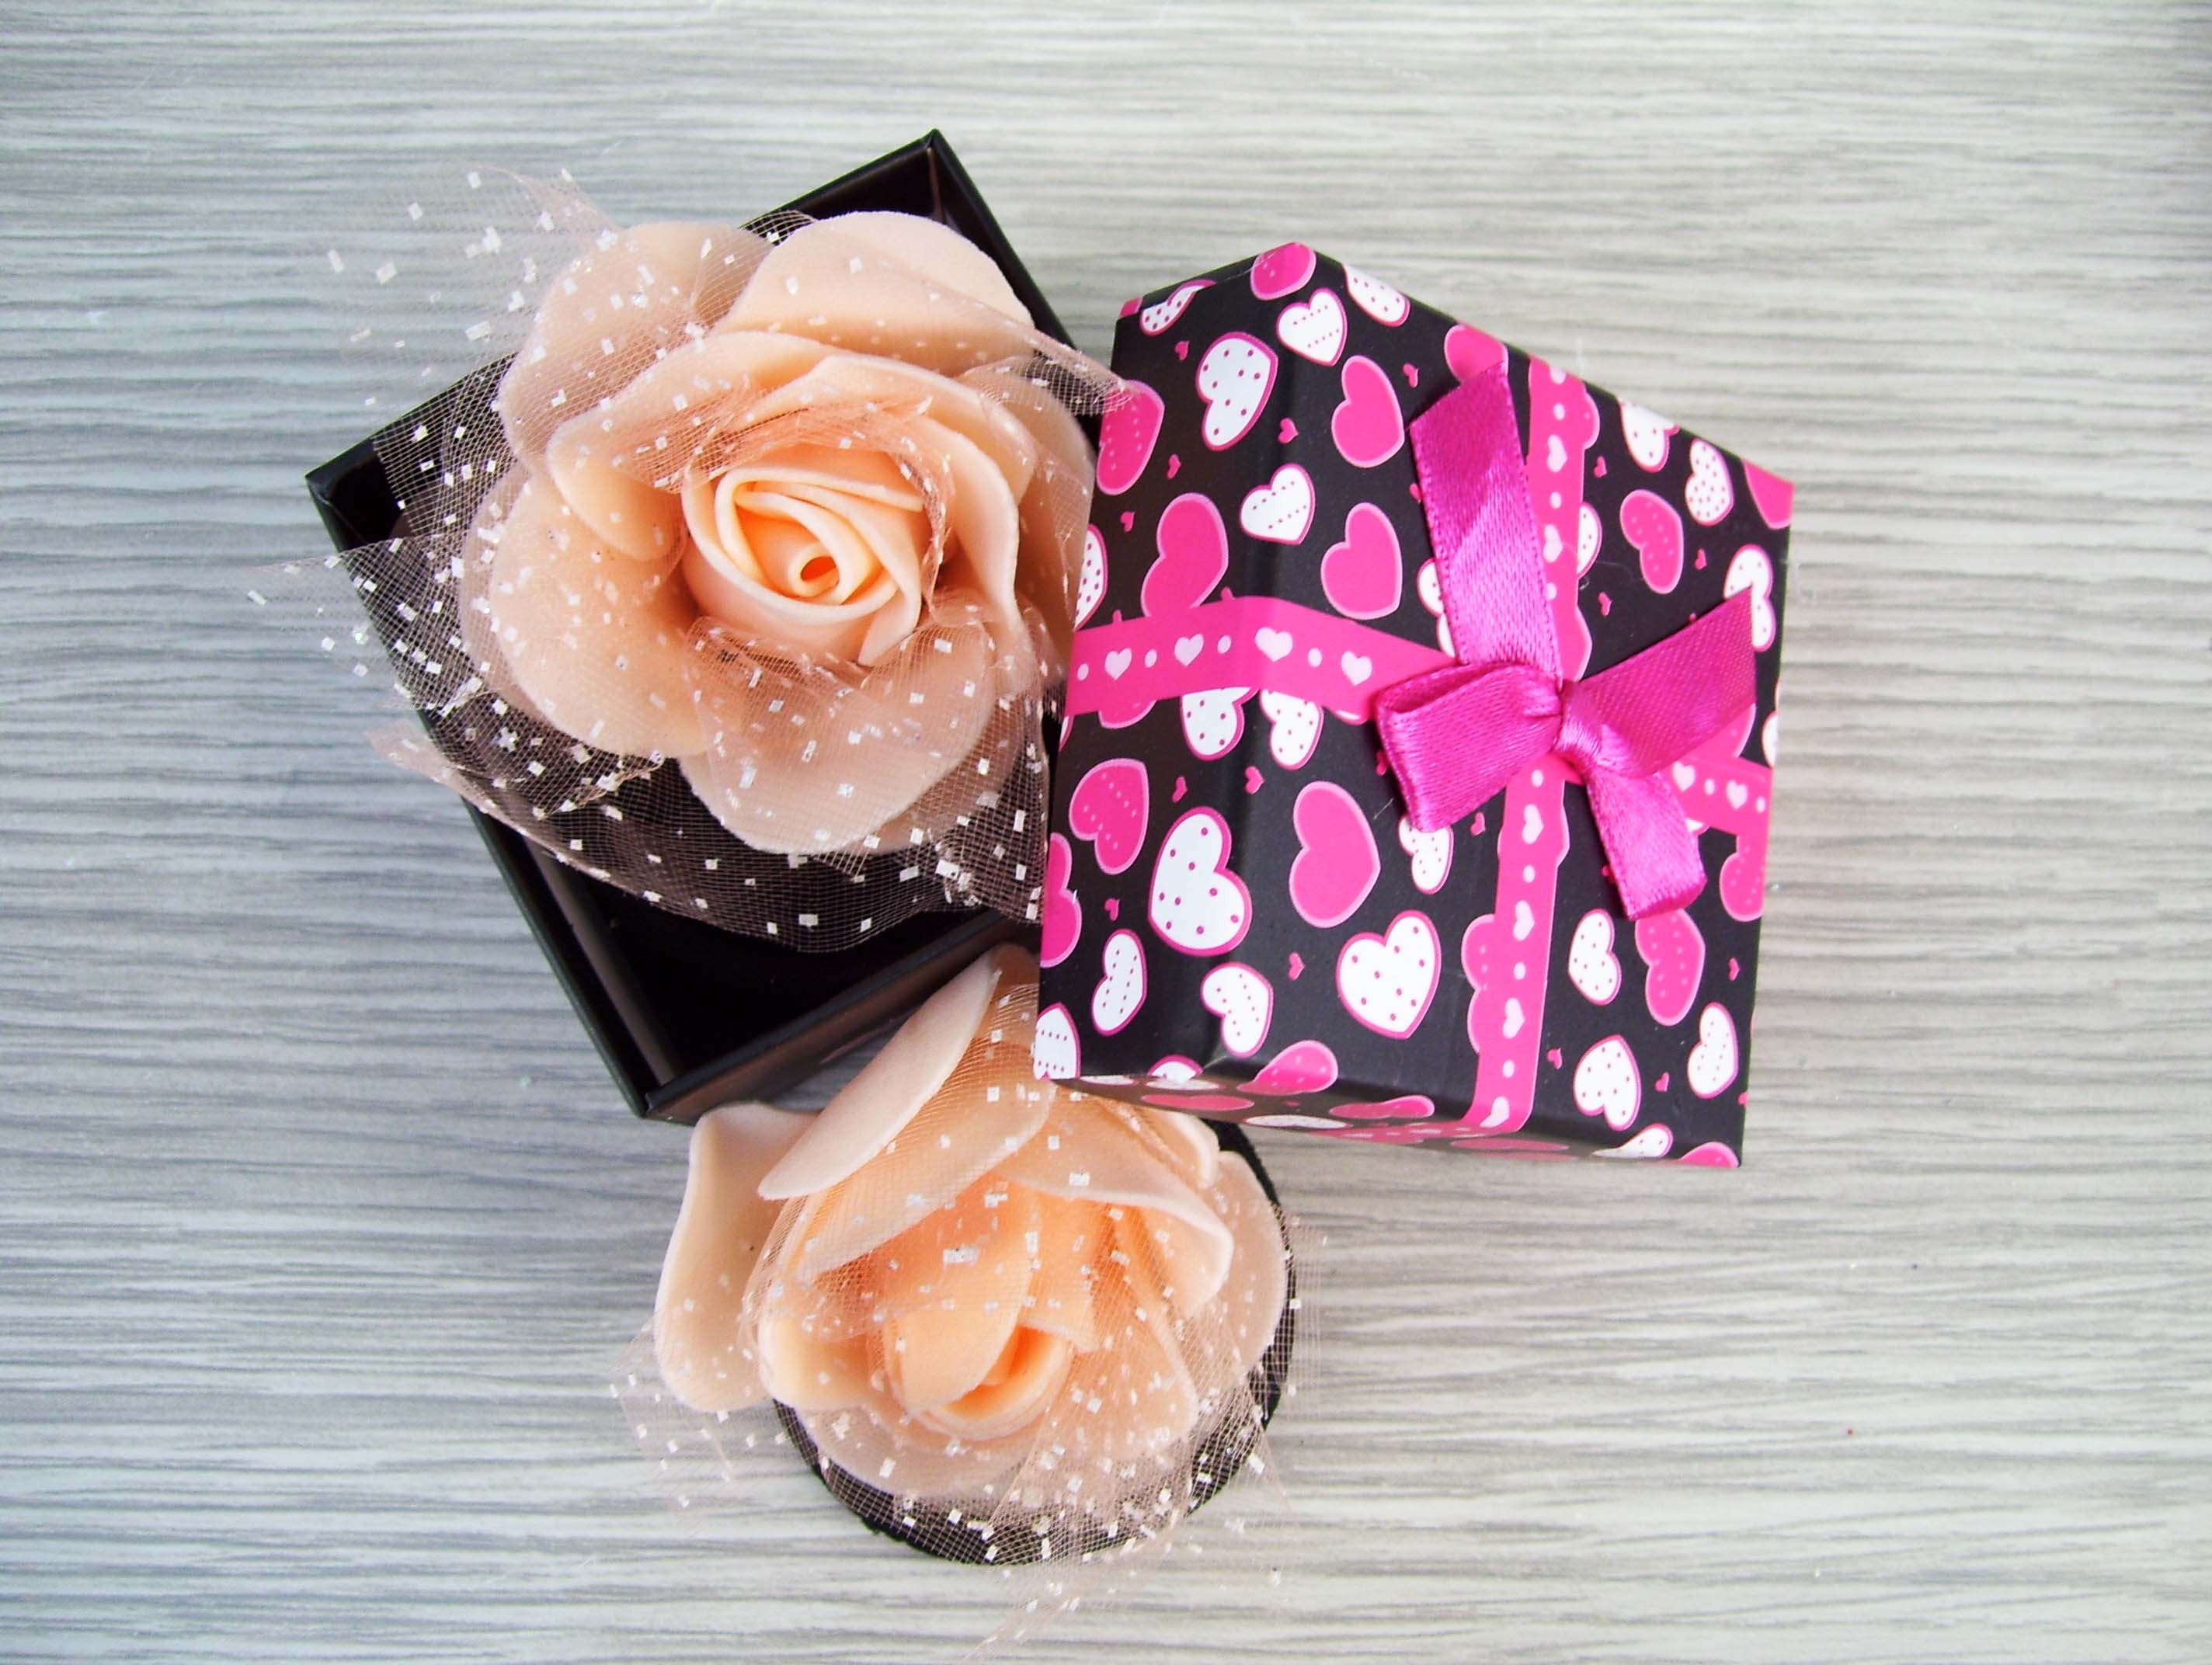
hand, flower, petal, gift, rose, decoration, shop, food, color, box, powder, pink, dessert, material, feminine, ornament, girls, exposition, pastel, nice, bow, organ, sale, gentle, ornaments, purchase, elastic, elastic hair, for hair, the ribbon, fashion accessory